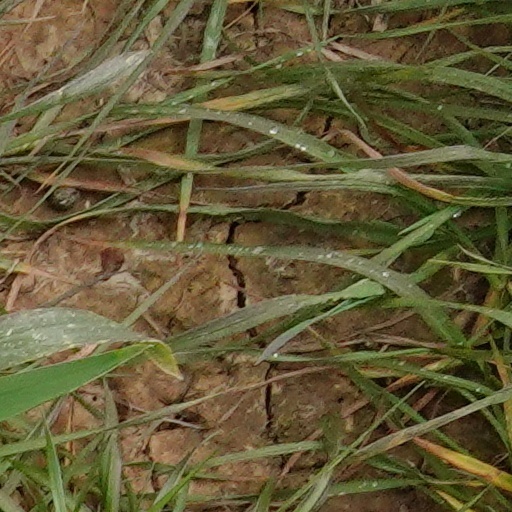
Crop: wheat